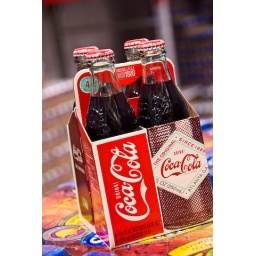
coca-cola in glass bottles